Heckler & Koch MG5

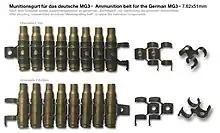
disintegrating metal M13 link belt (designated DM60 by Germany)

The MG5 uses M13 (designated DM60 by Germany) disintegrating belts for feeding ammunition from the left side. It can be fed with a "Gurttrommel" (belt drum) which contains a 50-round disintegrating belt and is fitted to the receiver on the left side. The "Gurttrommel" is not a true magazine but holds a curled 50-round belt preventing it from snagging, twisting and getting stuck during mobile assaults. Alternatively, the MG5 can be fed with 80-round cloth ammunition pouches or a "Gurtkasten" (belt box) containing 120 rounds and fitted to the left side of the receiver or from stand-alone ammunition boxes. The feeding system is based on the direct push-through of the cartridge out of the belt link into the gun's chamber. Feed is performed in two steps by a pawl-type feeding mechanism that continues to move the belt during both the rearward and forward cycles of the reciprocating bolt, producing a smooth belt flow. The ejection of empty M13 links is to the right side, and spent cartridge cases are ejected downwards through an ejection port located at the base of the receiver.